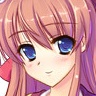
Portrait style: Anime Portrait